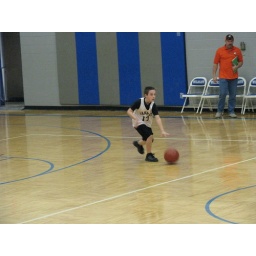
The ball looks like it's laying on the floor but Levi has it in control